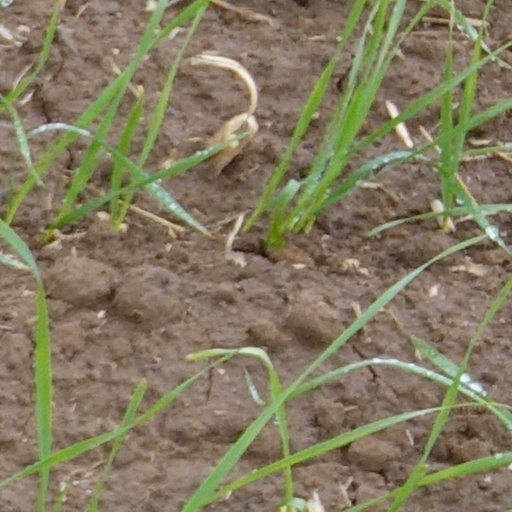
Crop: wheat